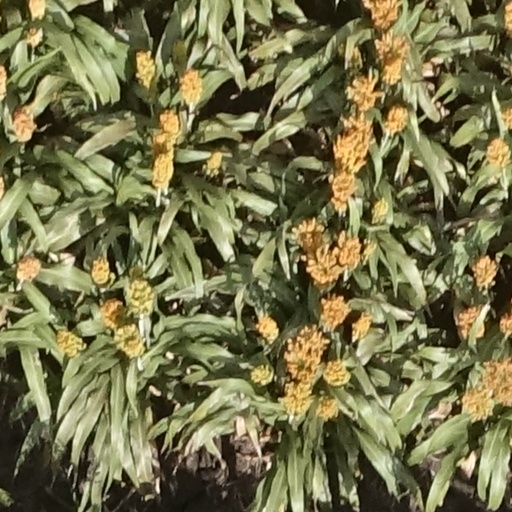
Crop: sorghum